Josh Faga

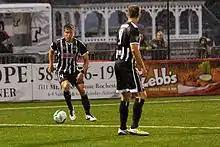
Josh Faga playing in the US Open Cup 3rd Round against the New England Revolution

In September 2013, Faga signed with the Rochester Lancers in the MASL. Faga went on to appear in 18 games during his first campaign with the club as a defender.